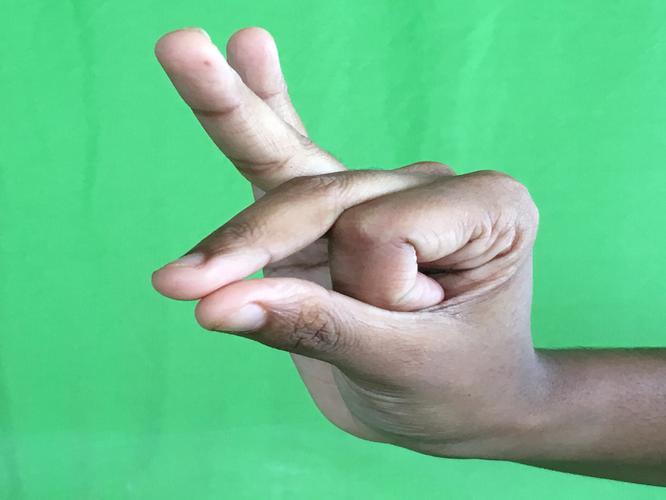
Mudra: Bramaram
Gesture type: single_hand